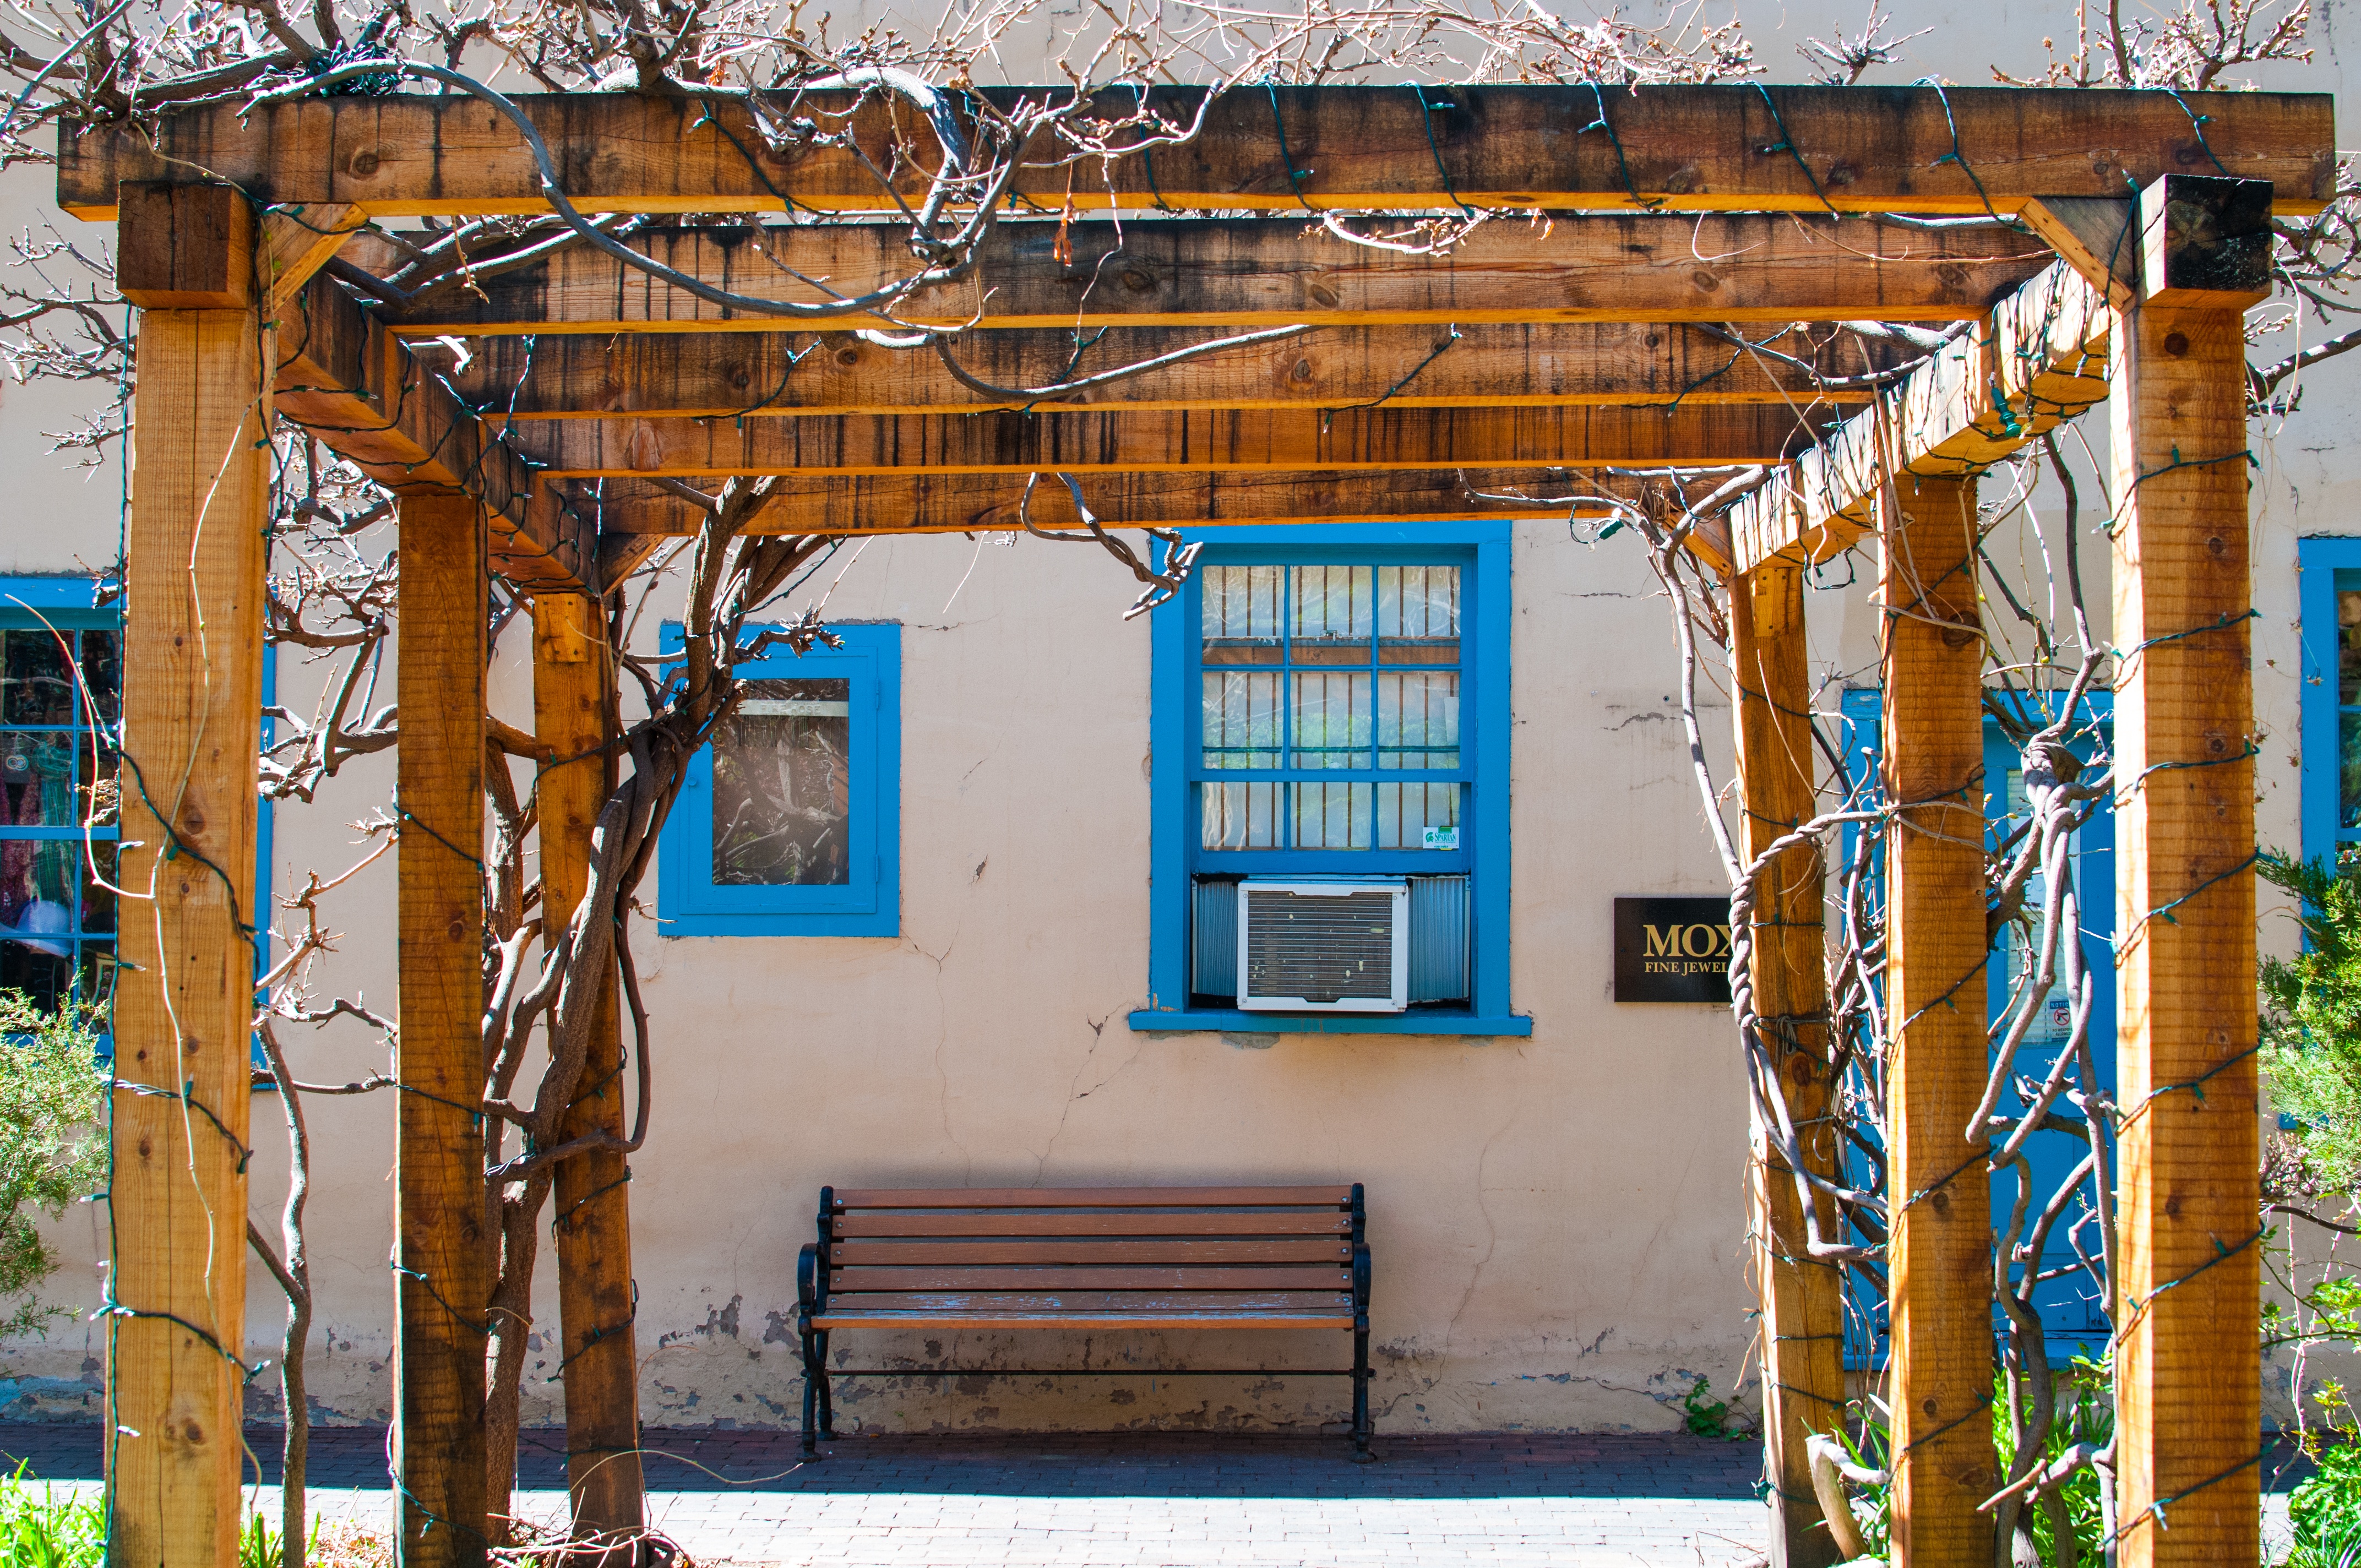
architecture, wood, house, window, home, wall, arch, facade, estate, neighbourhood, urban area